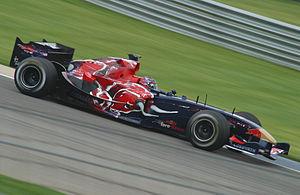
La Super Aguri SA05 est la première monoplace de Formule 1 de l'écurie japonaise Super Aguri Formula 1 Team, engagée lors des onze premiers Grands Prix du championnat du monde de Formule 1 2006. Elle est pilotée par les Japonais Takuma Satō et Yuji Ide, remplacé par le Français Franck Montagny, troisième pilote de l'écurie, dès le Grand Prix d'Europe. Le Japonais Sakon Yamamoto reprend le poste de troisième pilote laissé vacant, à partir du Grand Prix de Grande-Bretagne.
Le Grand Prix automobile des États-Unis de Formule 1 2006 a eu lieu sur l'Indianapolis Motor Speedway le 2 juillet. Marquée par un carambolage au départ, la course est remportée par Michael Schumacher.